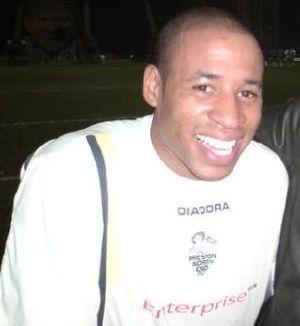
Matthew Clayton Hill est un footballeur anglais né le 26 mars 1981 à Bristol. Il évolue actuellement au poste de défenseur gauche pour le club de Sheffield United. Il a auparavant joué pour Blackpool, Wolverhampton Wanderers, Bristol City et Preston North End.